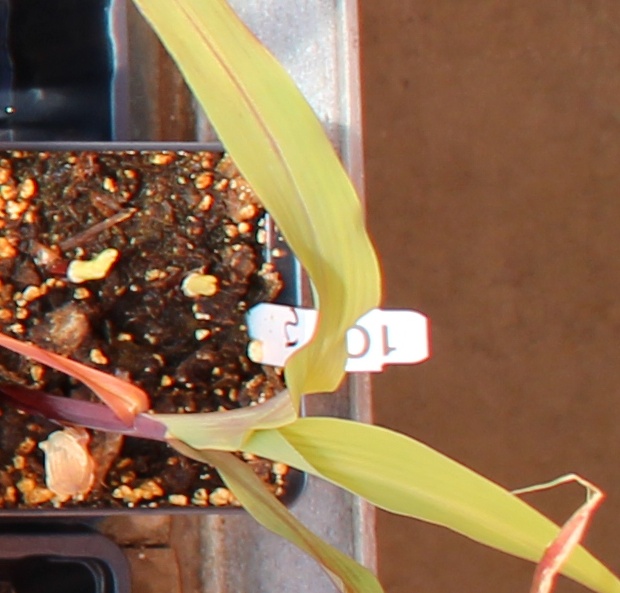
Label: Corn